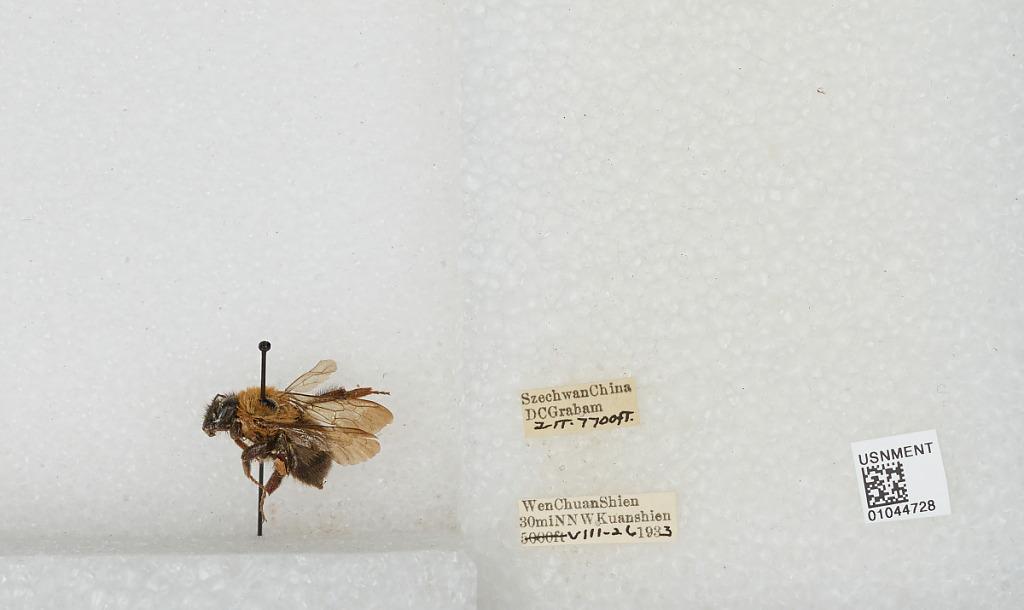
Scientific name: Bombus sp.
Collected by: D. Graham
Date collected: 1933-8-26
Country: China
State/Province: Sichuan
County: Wenchuan Xian
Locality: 30mi NNW Kuanshien